Abderrahmane Youssoufi

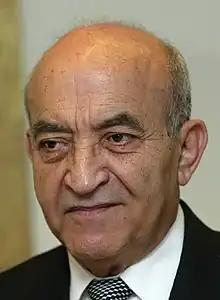
Youssoufi in 2002

Abderrahmane Youssoufi (8 March 1924 – 29 May 2020) was a Moroccan politician and human rights lawyer who served as the 12th Prime Minister of Morocco from 1998 to 2002, serving under King Hassan II and King Mohammed VI. He was the Secretary General of the Socialist Union of Popular Forces (French: "Union Socialiste des Forces Populaires", USFP).